Jacob Lerche Johansen

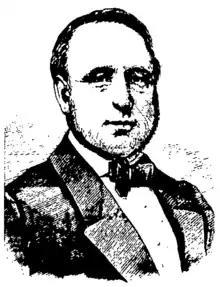
Jacob Lerche Johansen.

Jacob Lerche Johansen (1818–1900) was a Norwegian naval officer and politician. He was Minister of the Navy and Postal Affairs for several periods between 1872 and 1884, as well as member of the Council of State Division in Stockholm several times during the same period.